Science and invention in Birmingham

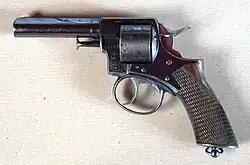
An 1868 Webley & Scott Revolver. Birmingham has a long history of arms manufacture. By the 19th century, the introduction of the percussion system combined with the adoption of modern production methods led to Birmingham becoming the dominant producer in British firearms with its own Gun Quarter.

1828: Josiah Mason improves a cheap, efficient slip-in nib that can be added to a fountain pen.